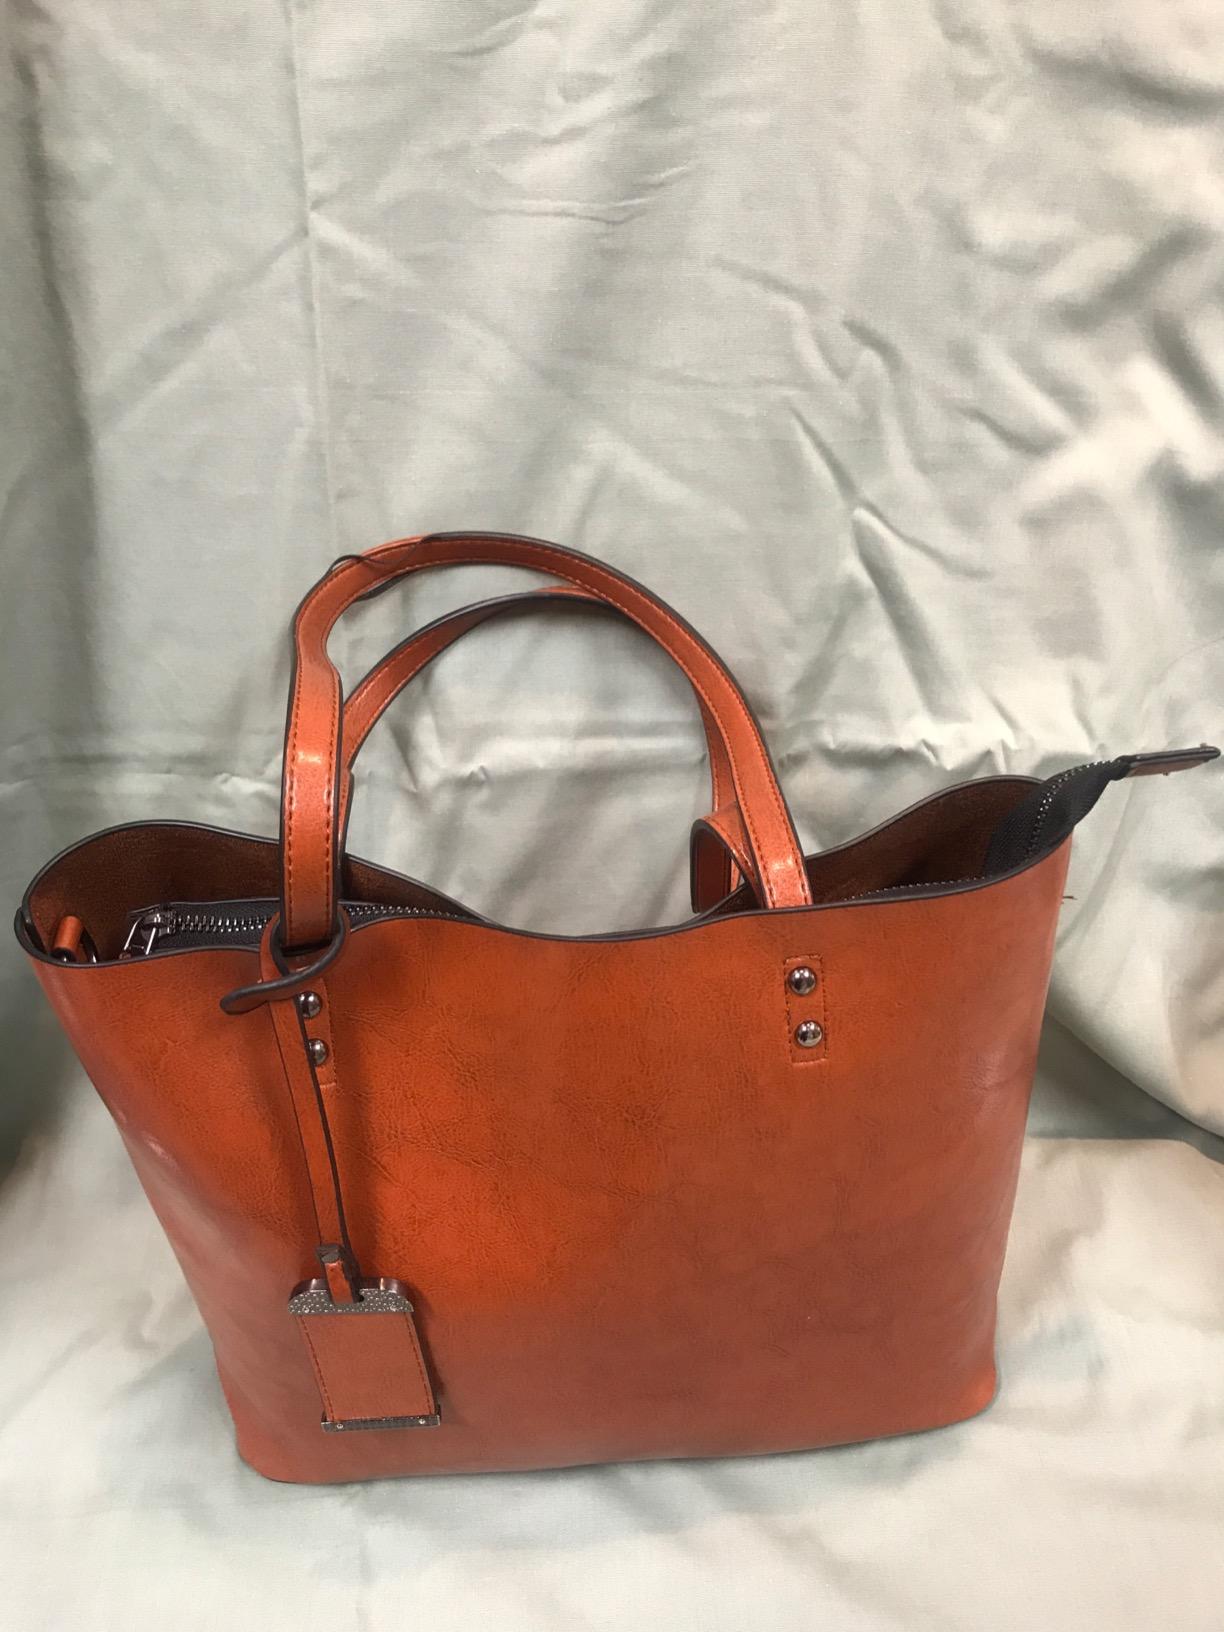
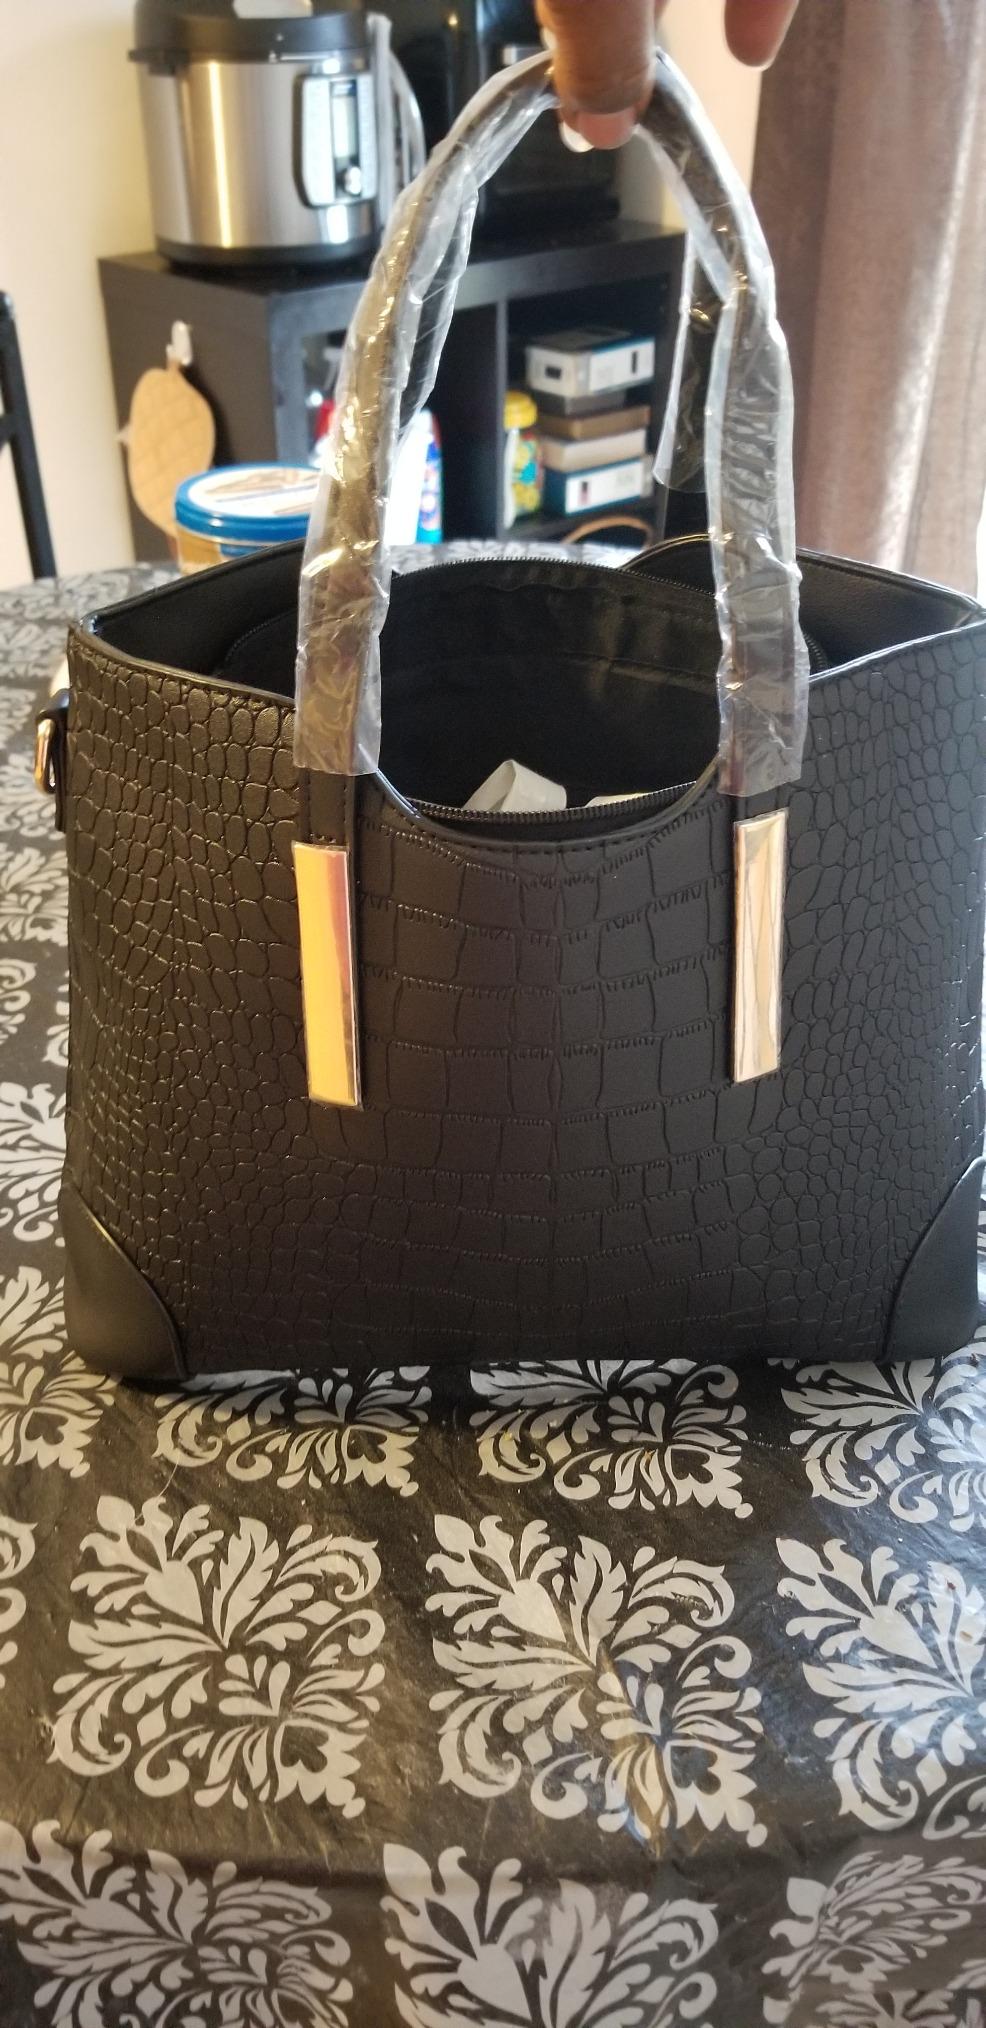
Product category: accessories_handbag
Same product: no